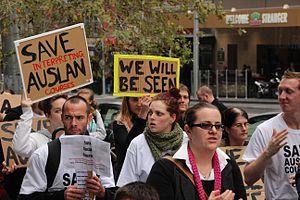
La langue des signes australienne ou Auslan, est la langue des signes utilisée par les personnes sourdes et leurs proches en Australie. Le terme Auslan est un mot-valise formé à partir d'AUstralian Sign LANguage, inventé par Trevor Johnston dans les années 1980, bien que la langue soit elle-même plus ancienne.